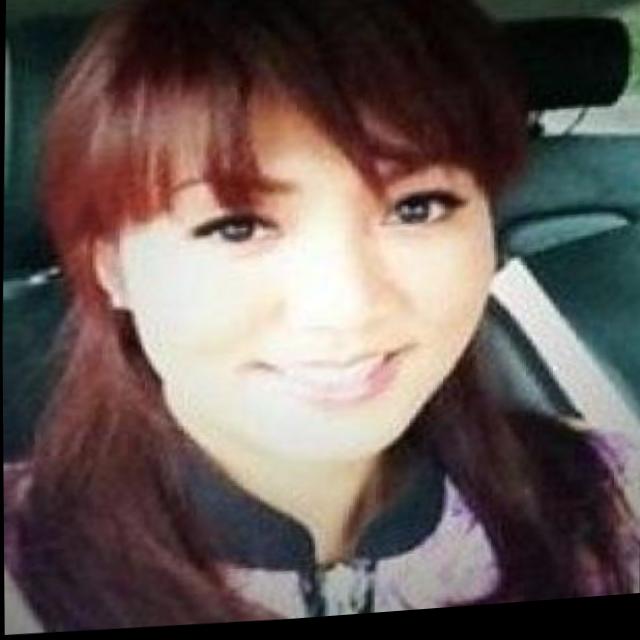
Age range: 21-44